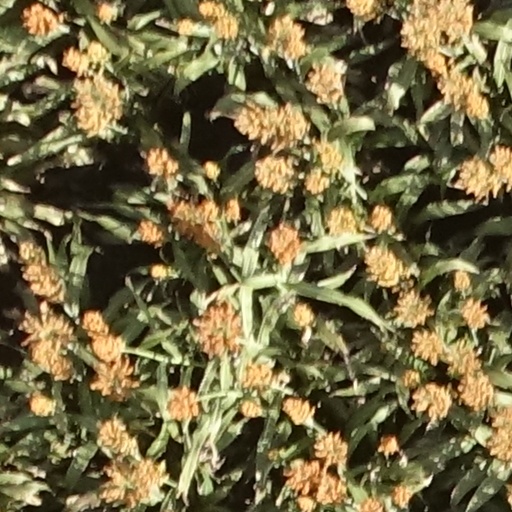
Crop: sorghum